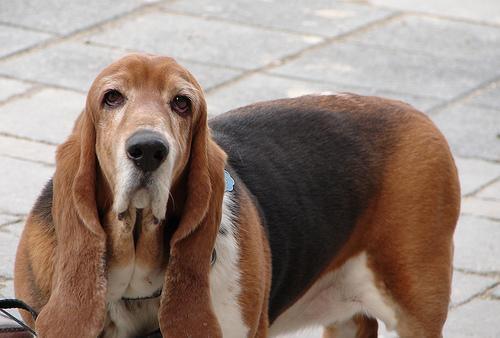
basset hound